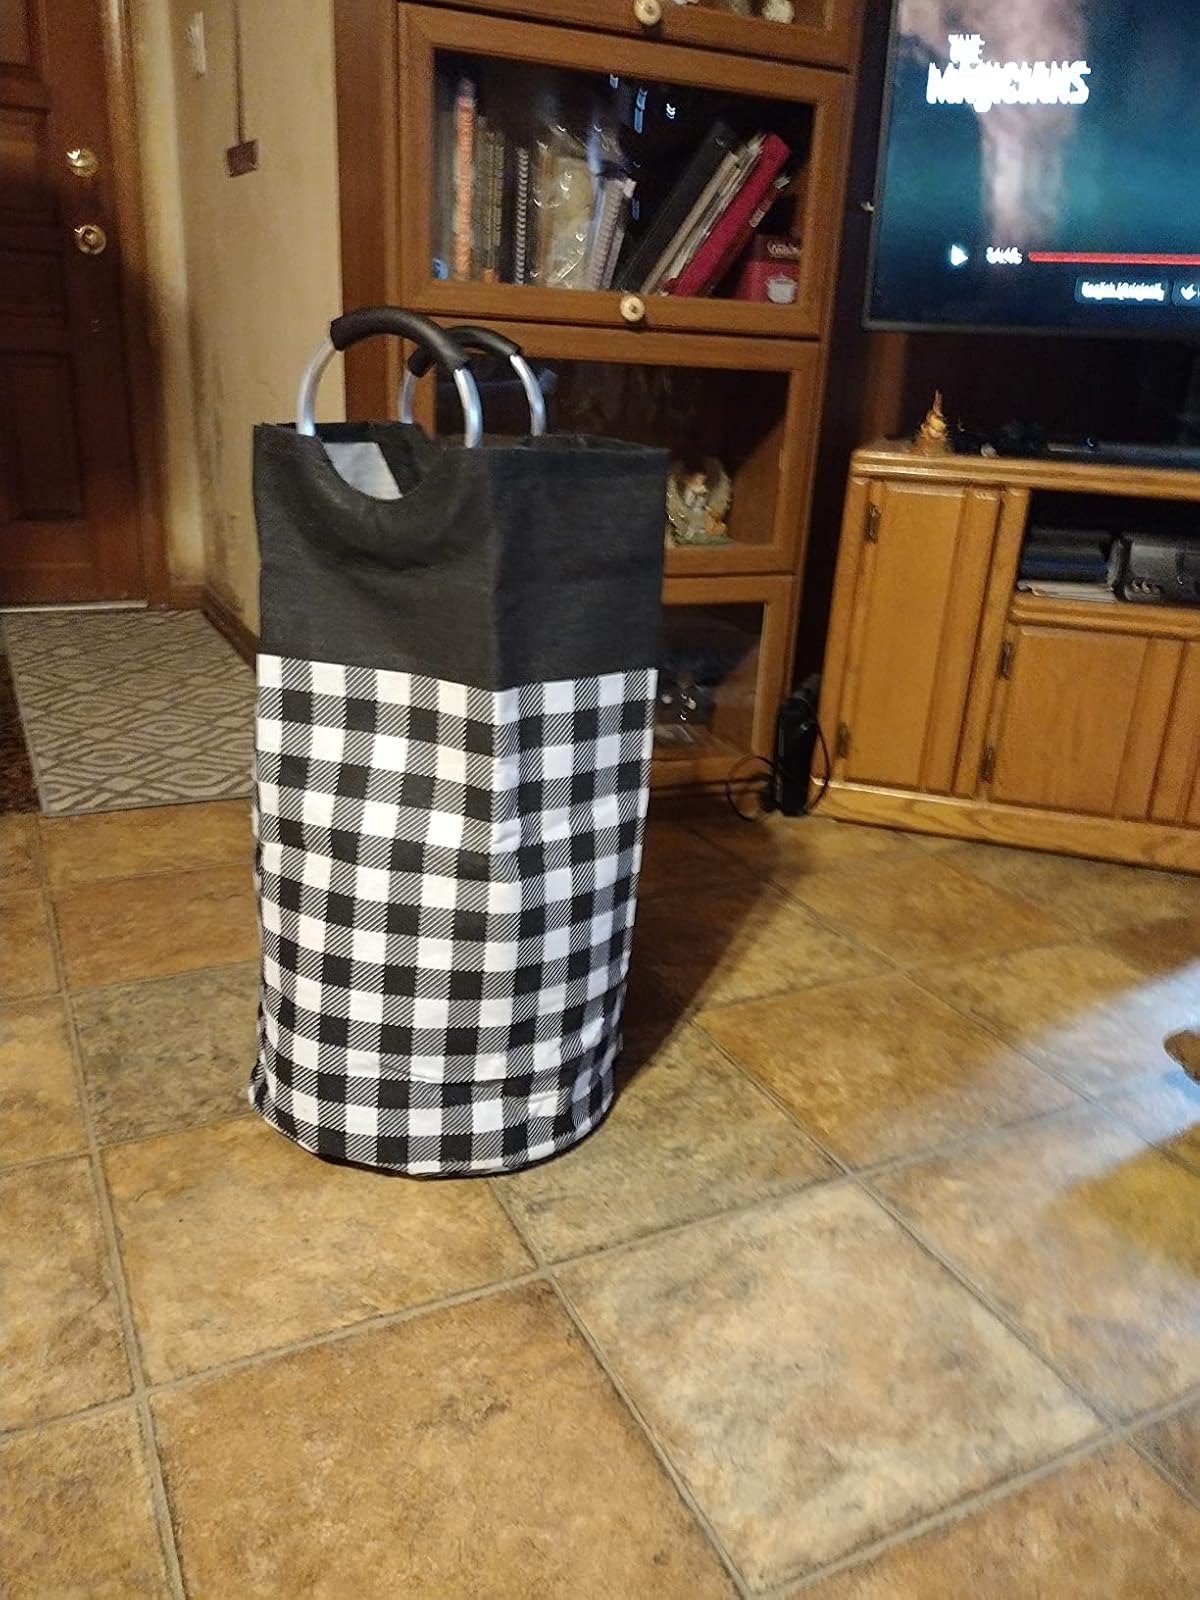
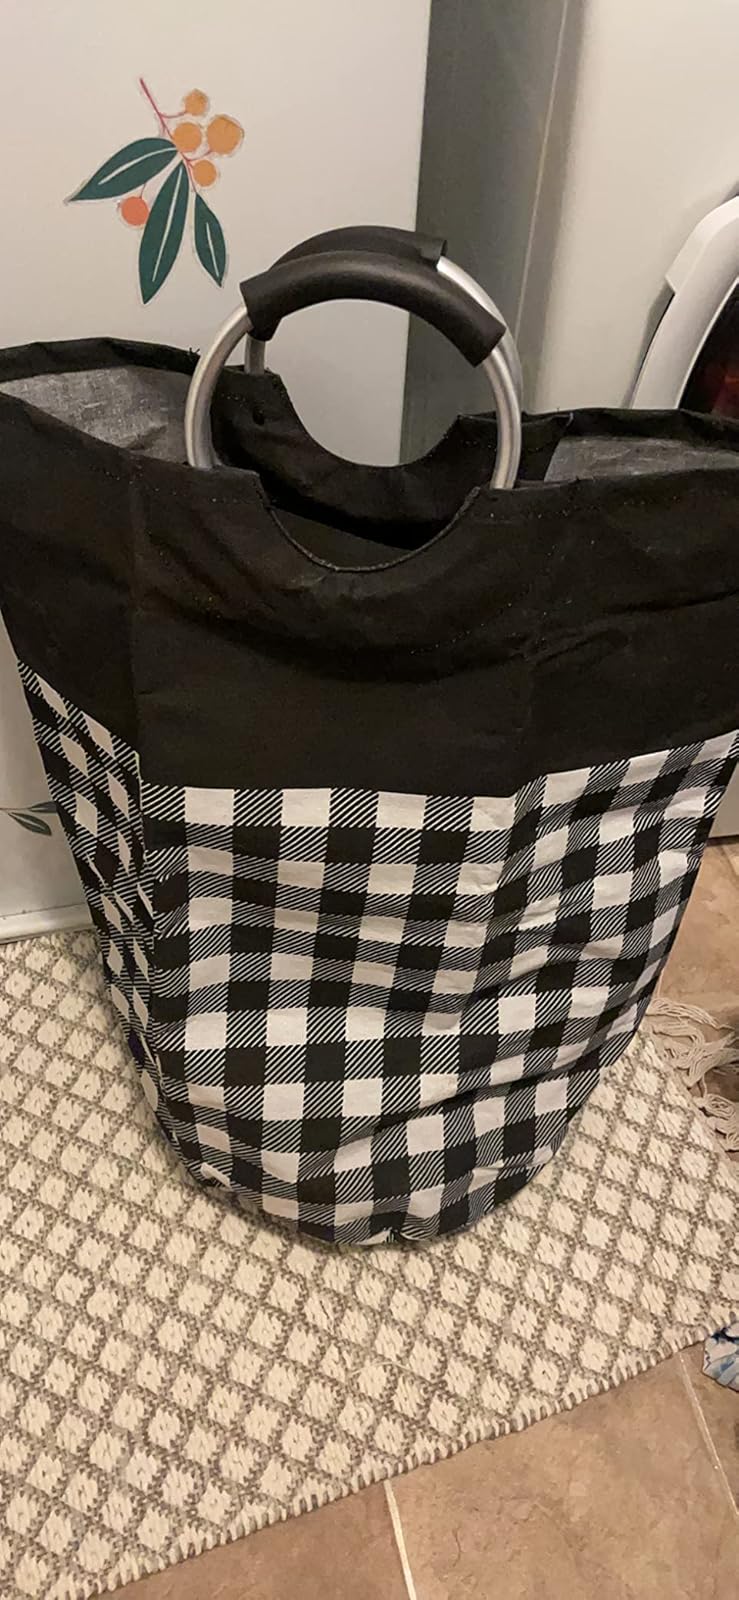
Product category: items_hamper
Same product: yes